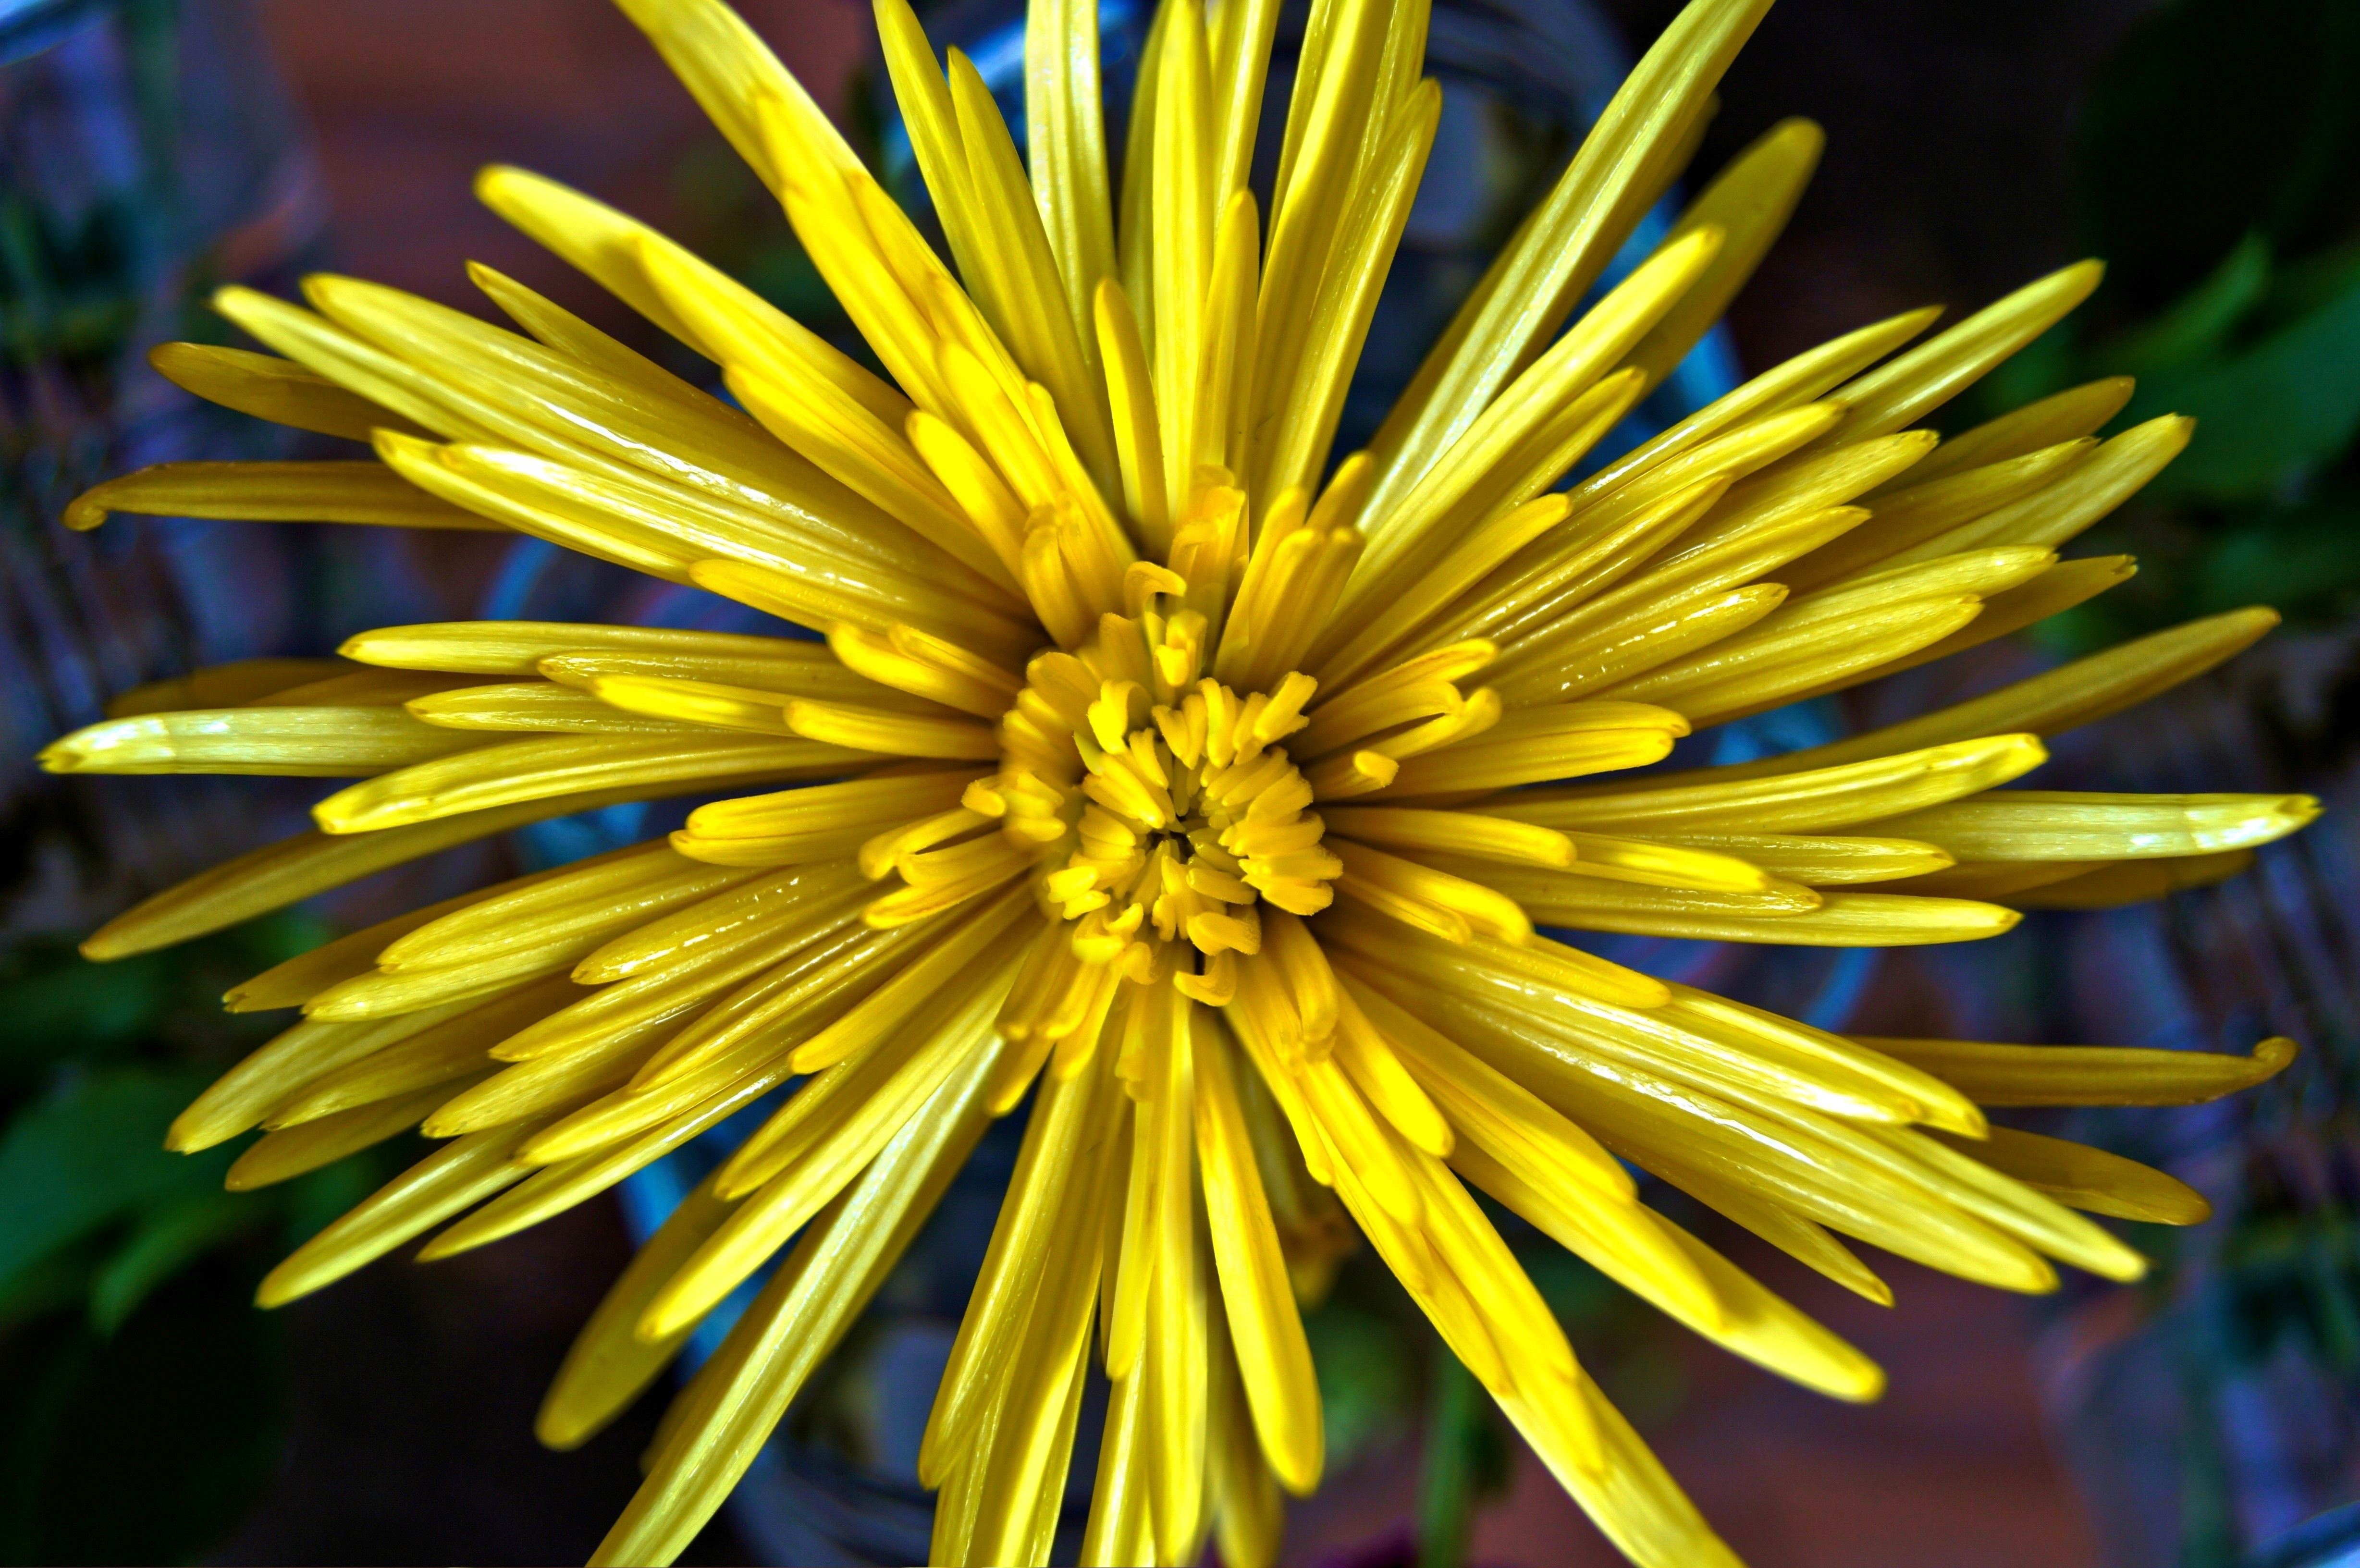
nature, blossom, plant, fall, flower, petal, bloom, floral, decoration, natural, autumn, holiday, botany, blooming, colorful, yellow, garden, flora, season, wildflower, close up, bright, seasonal, mum, chrysanthemum, macro photography, flowering plant, daisy family, plant stem, land plant